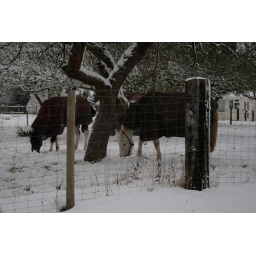
I like the way the horse on the left look like a moose thanks to the illusion created by the grass behind it.